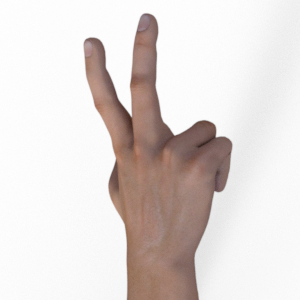
Label: scissors